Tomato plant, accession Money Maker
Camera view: horizontal (90 deg, fisheye); turntable rotation: 240 degrees
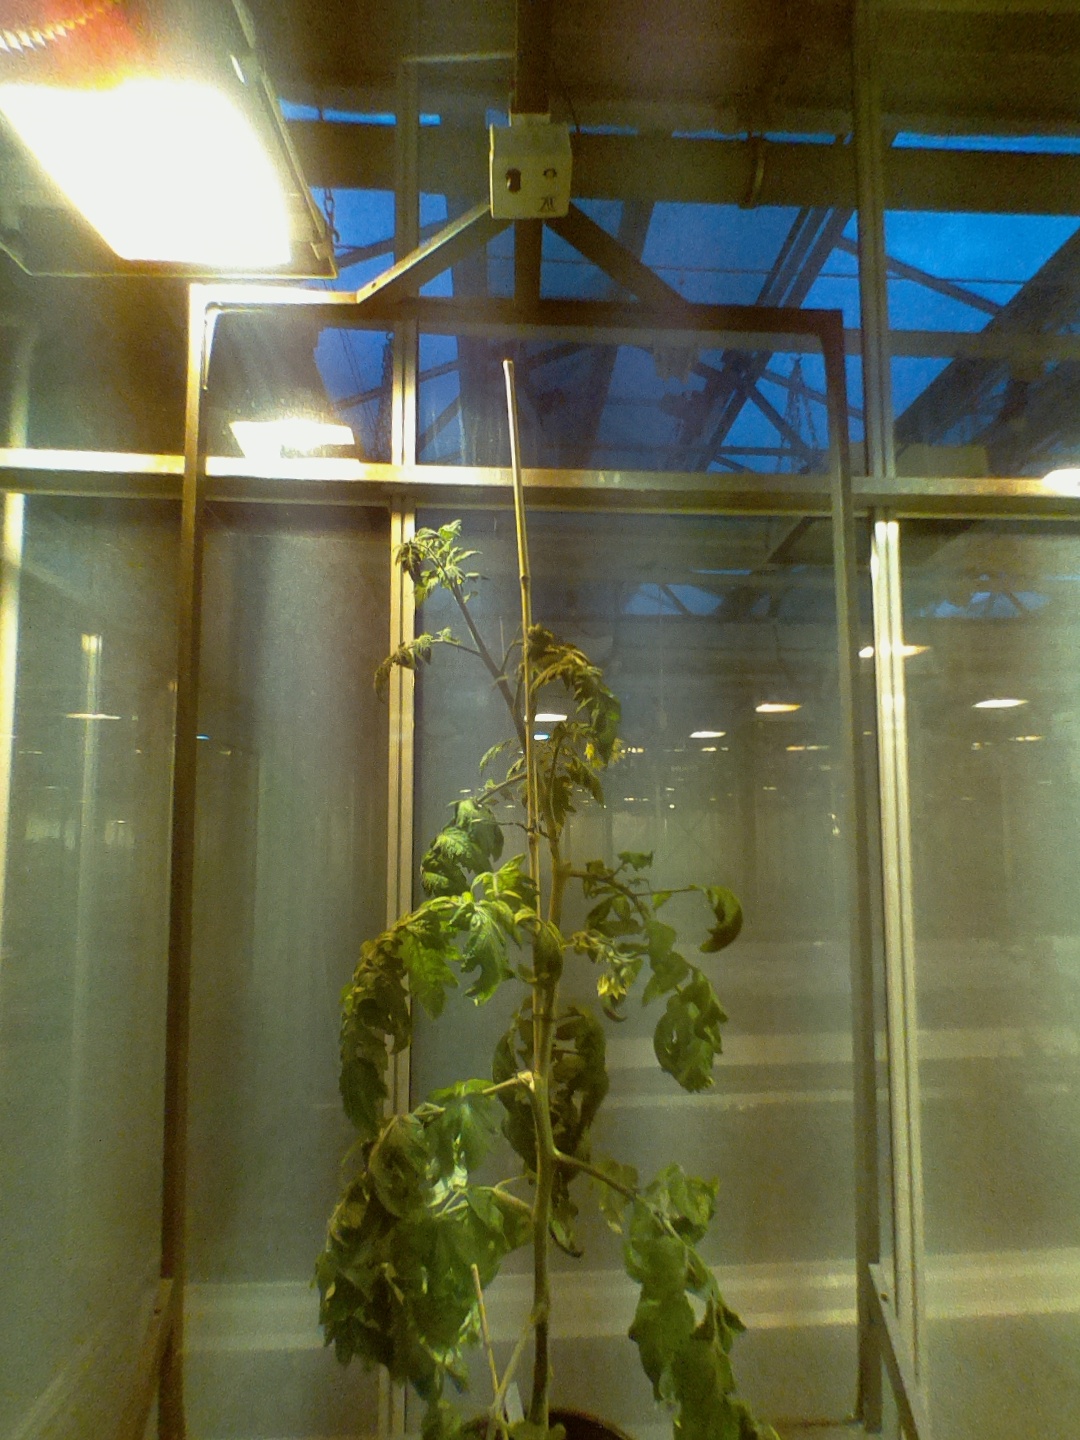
BBCH growth stage 70: Fruits at the main stem or branches visibles